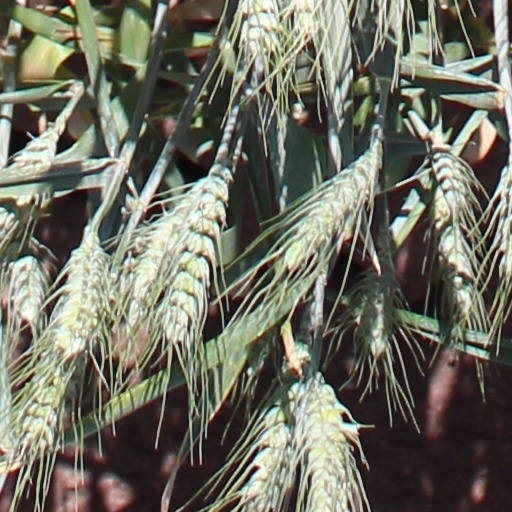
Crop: wheat